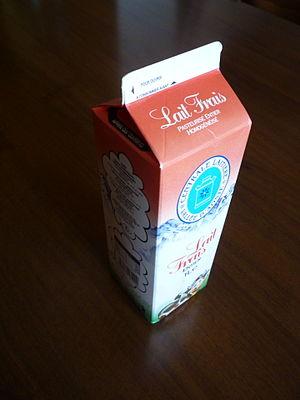
1 litre de lait frais entier de la centrale laitière de la vallée d'Aoste
La Centrale laitière de la Vallée d'Aoste Sarl est une entreprise italienne, ayant son siège à Gressan, dans la Vallée d'Aoste, spécialisée dans les produits laitiers typiques du territoire alpin.